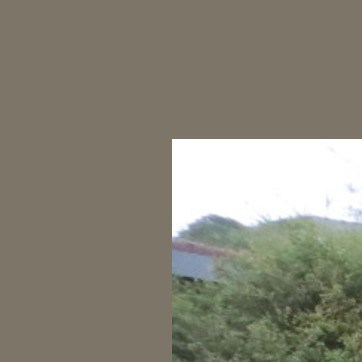
Material: sky